Hasholme

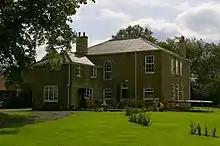
Hasholme Hall

Hasholme forms part of the civil parish of Holme-on-Spalding-Moor.